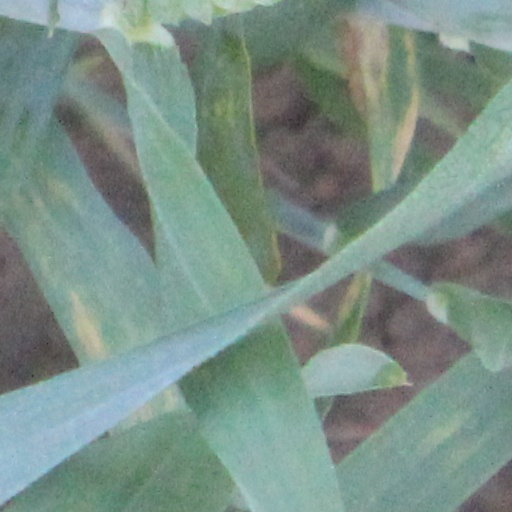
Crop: wheat